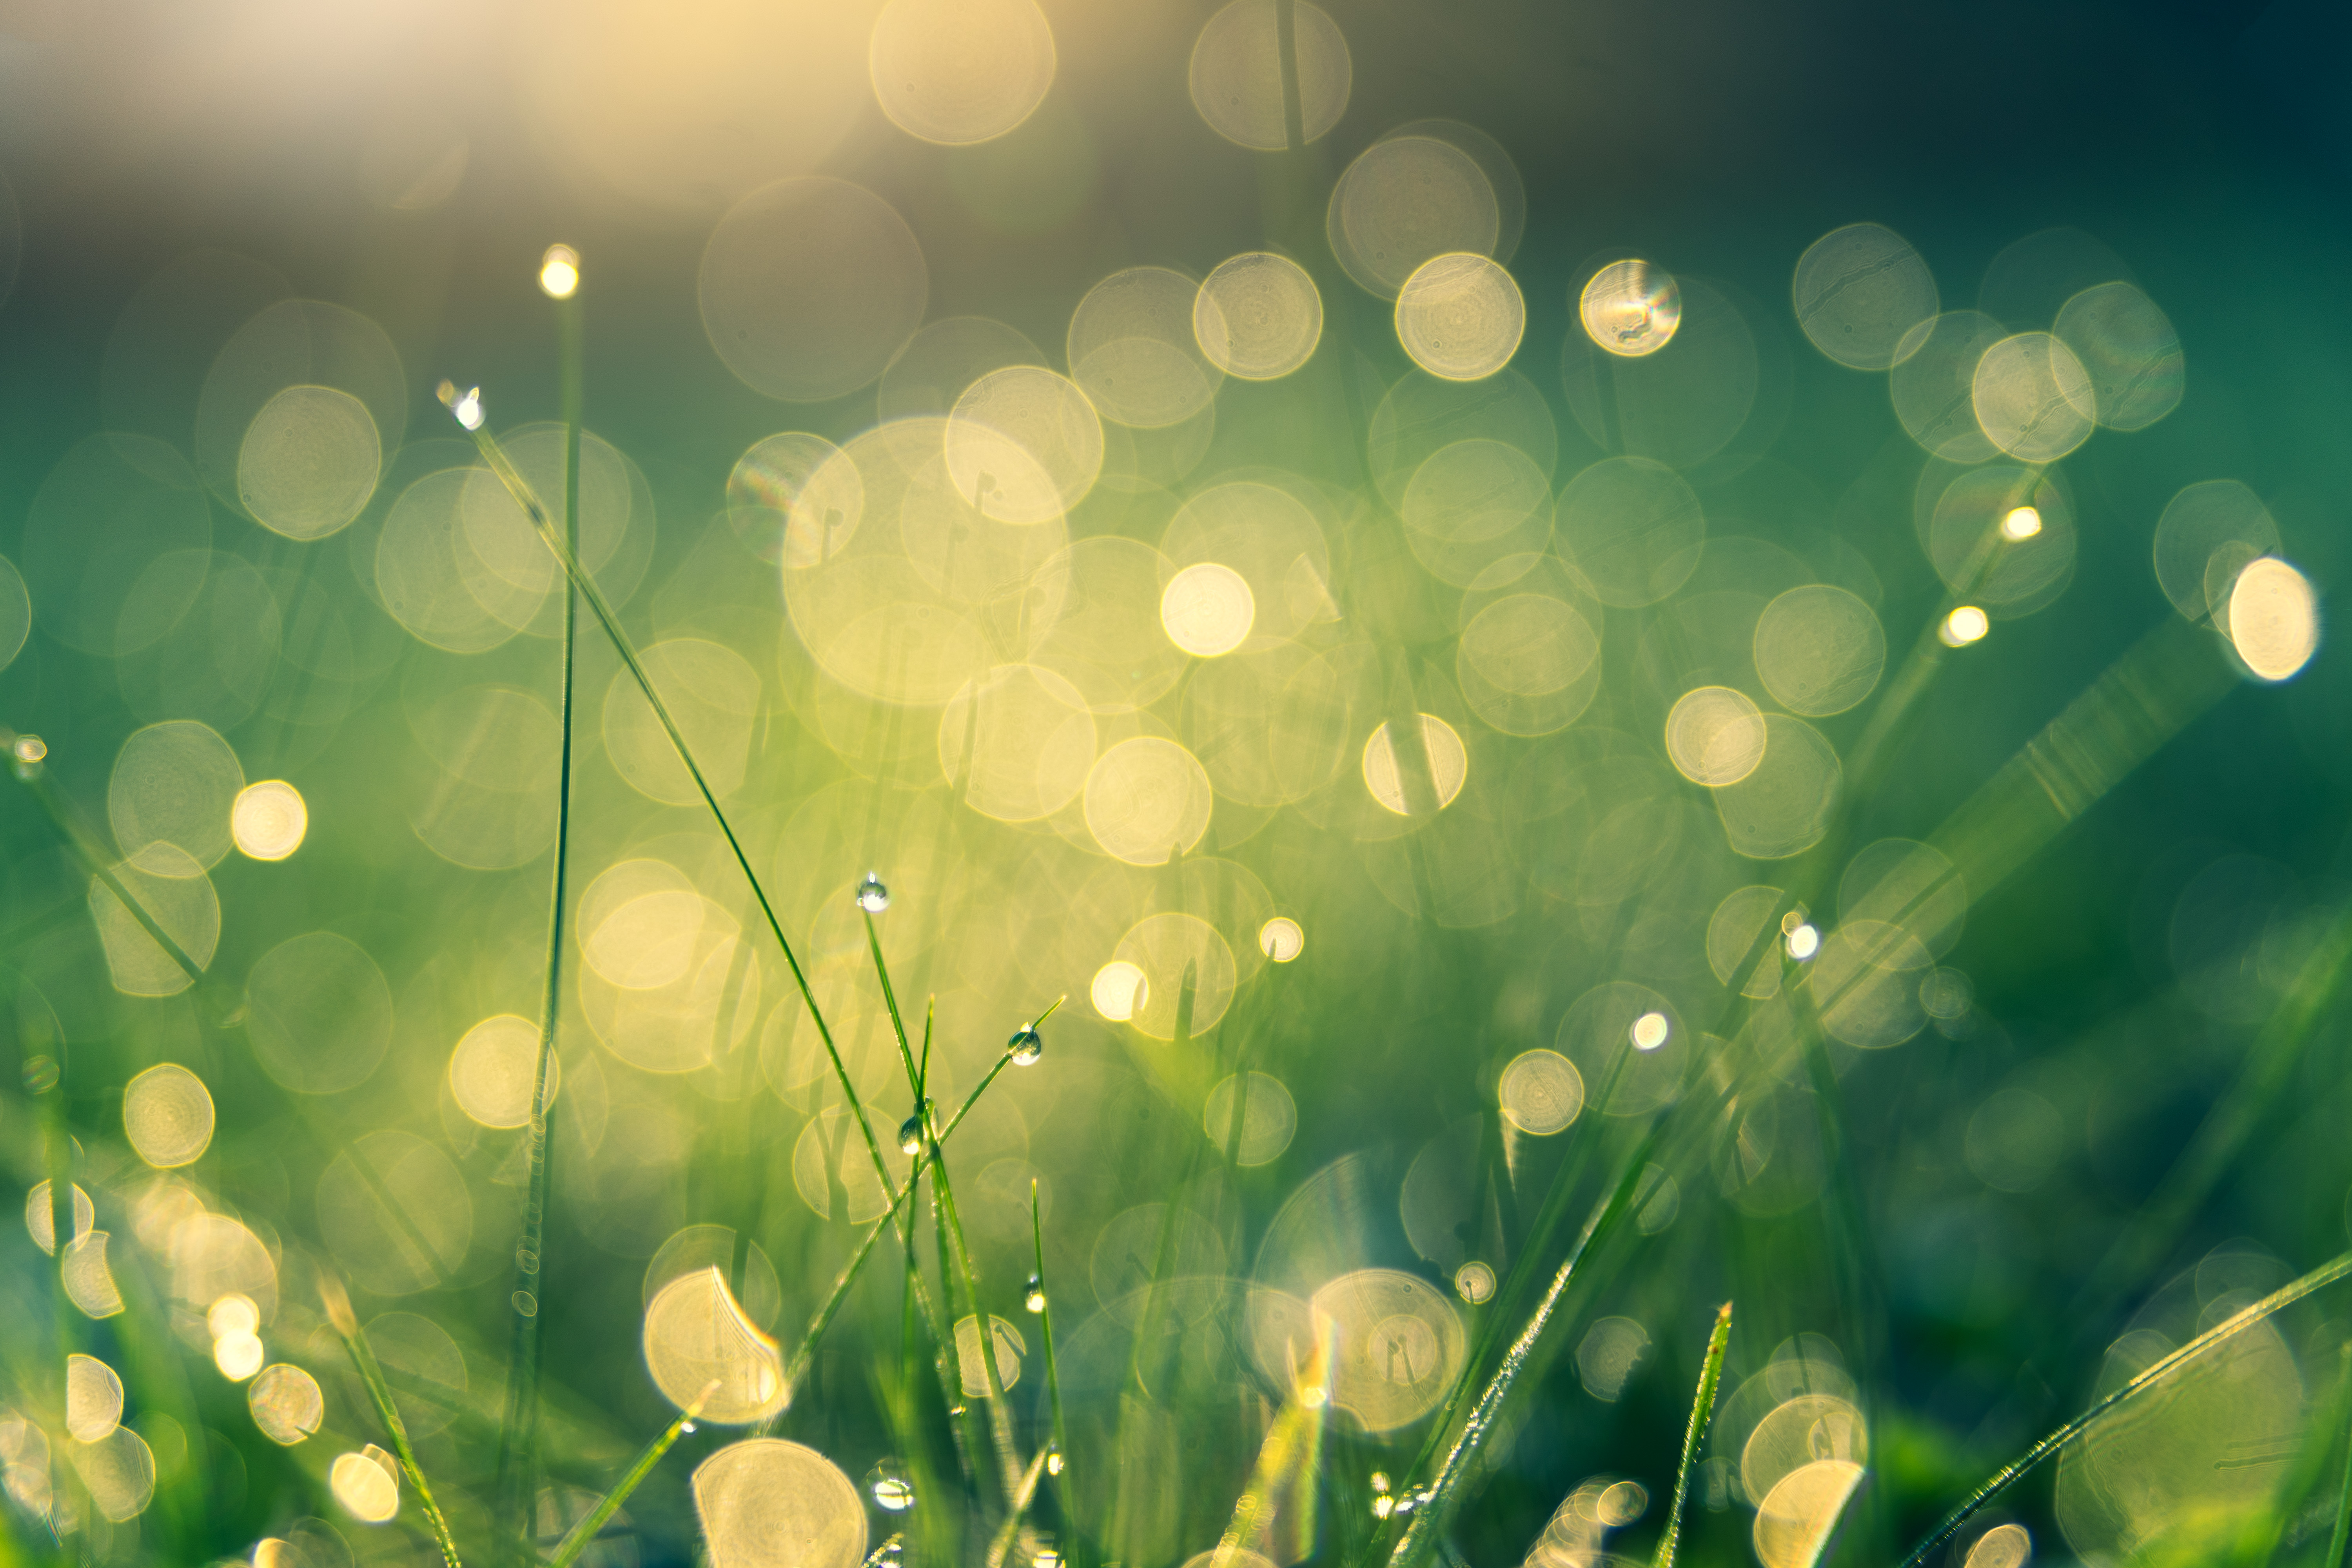
meadow, bokeh, nature, dew, dewdrop, drip, water, macro, summer, grass, landscape, blur, green, sun, colorful, background lighting, light, moisture, yellow, sunlight, morning, leaf, spring, sky, plant, flower, macro photography, grass family, close up, photography, wildflower, dandelion, lens flare, drop, plant stem, backlighting, herbaceous plant